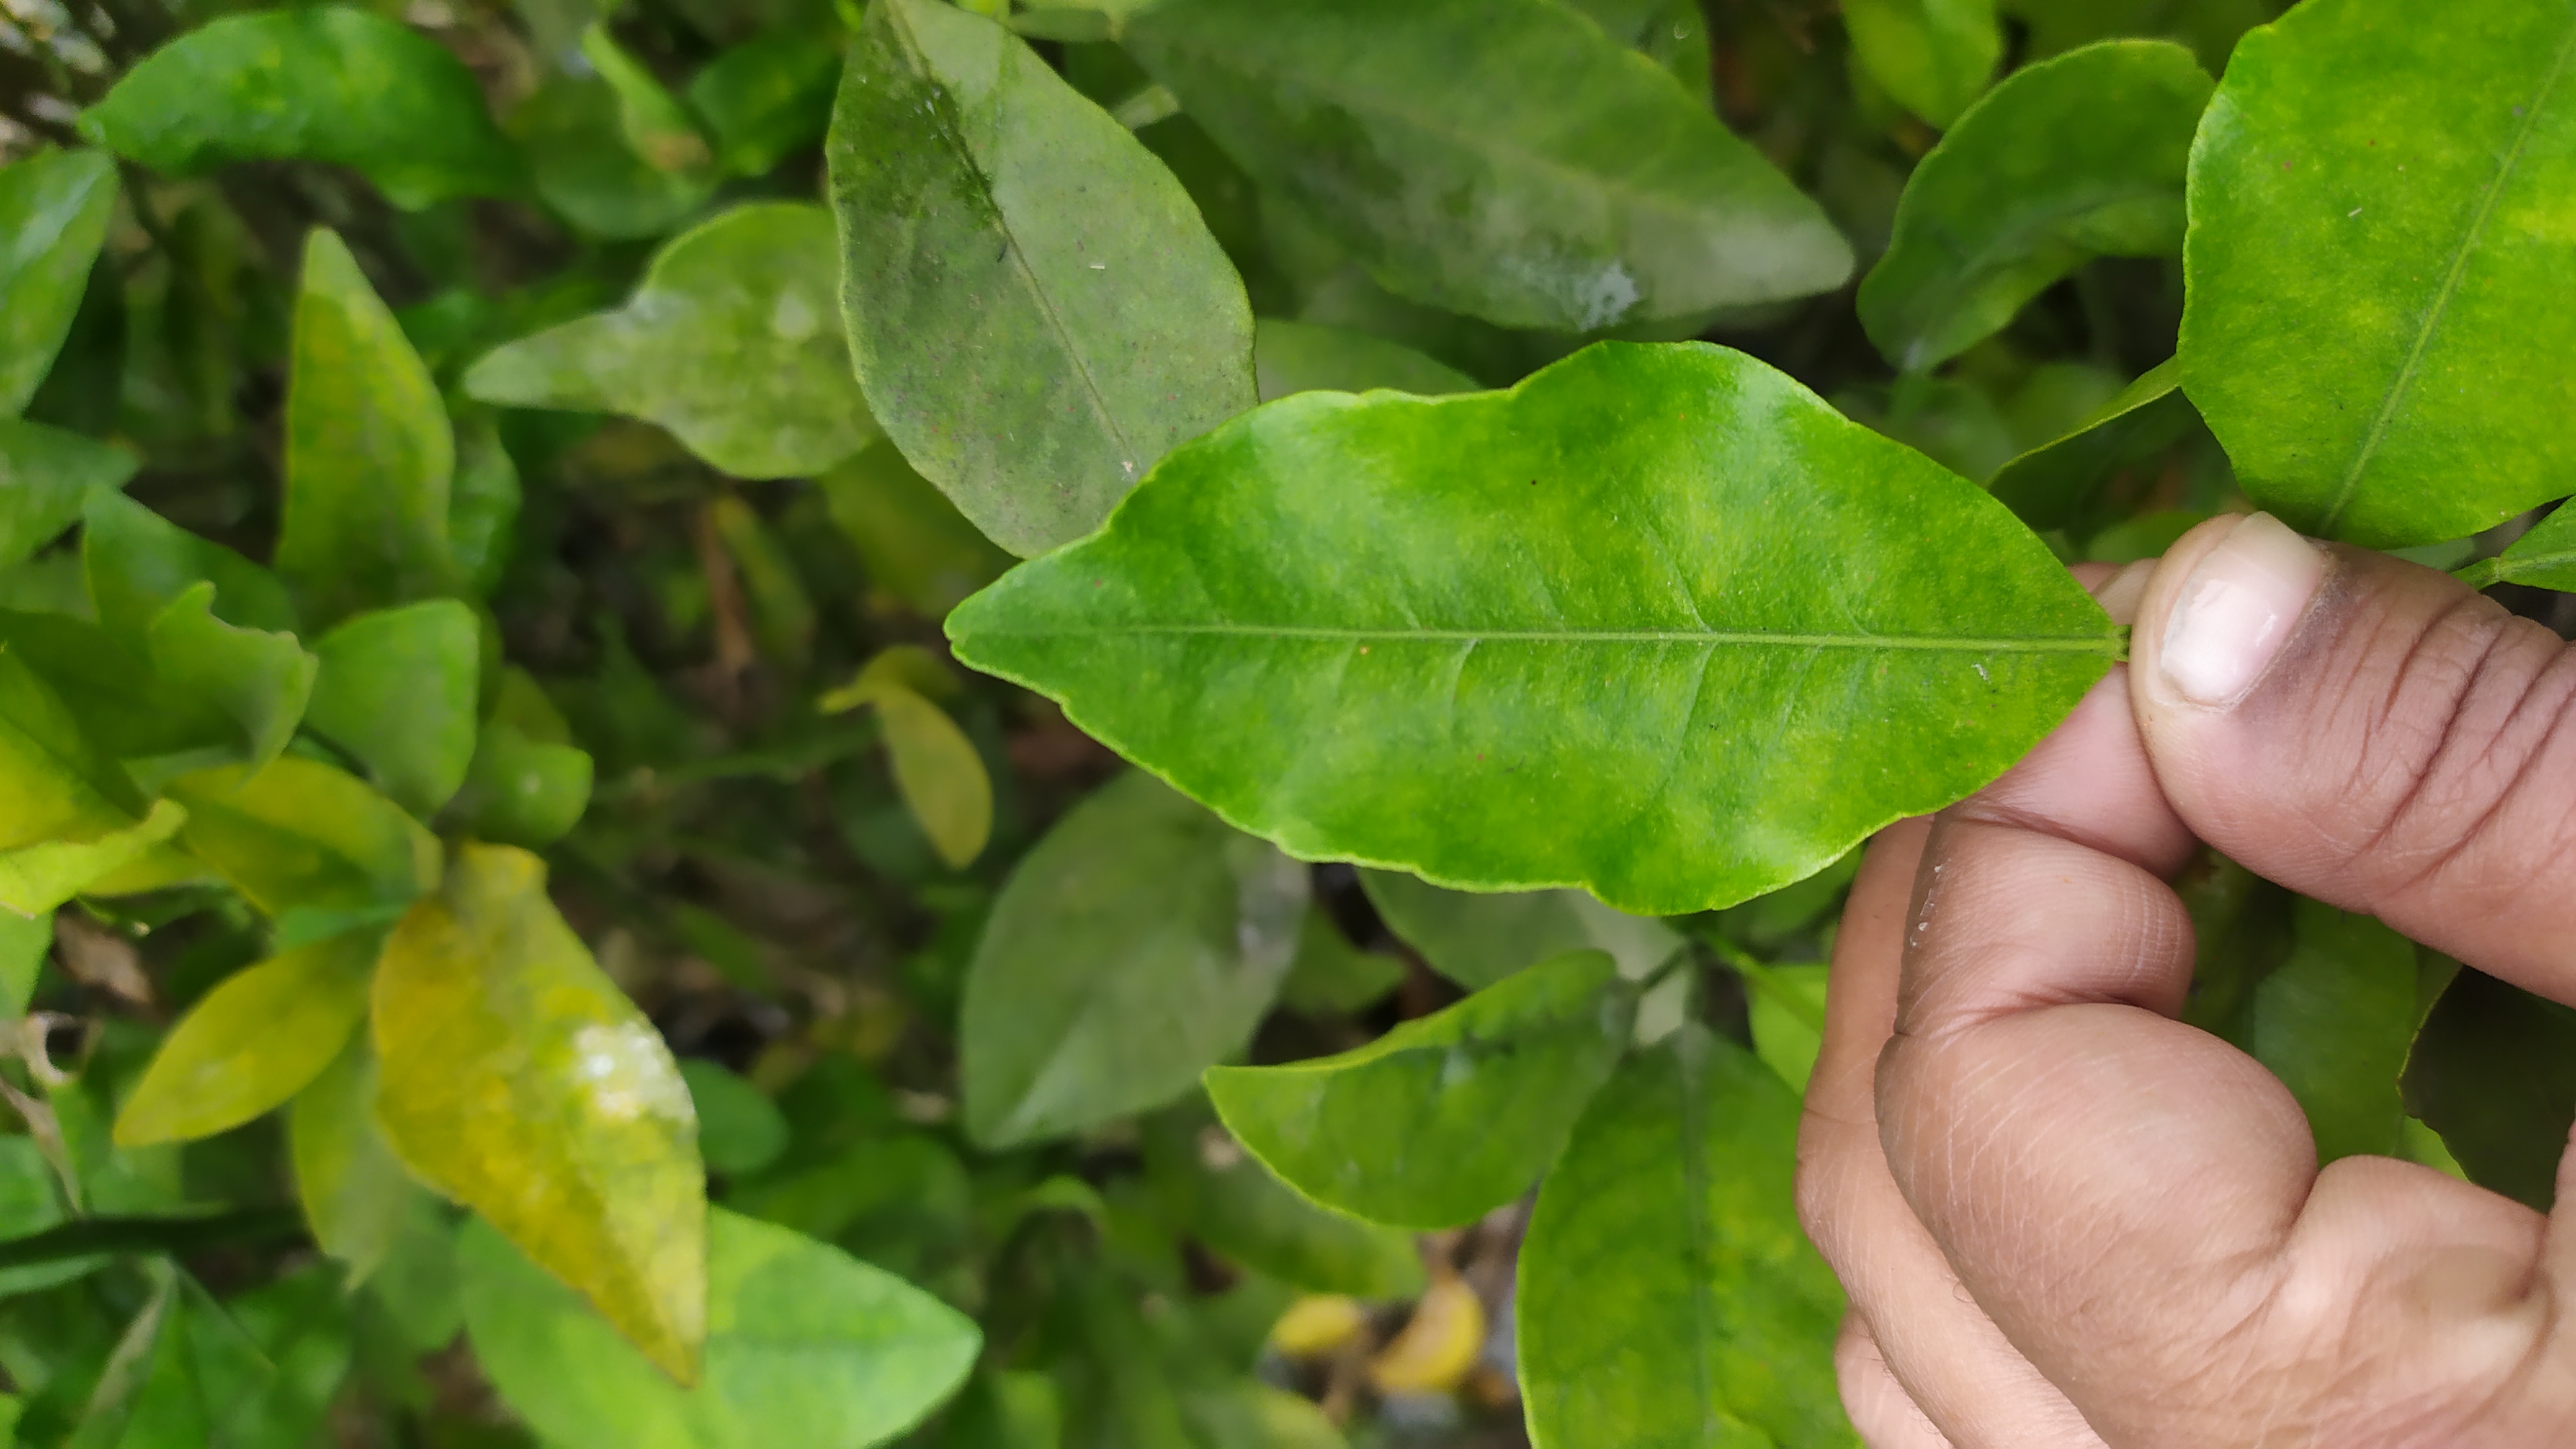
Mandarin leaf variety: Darjeling